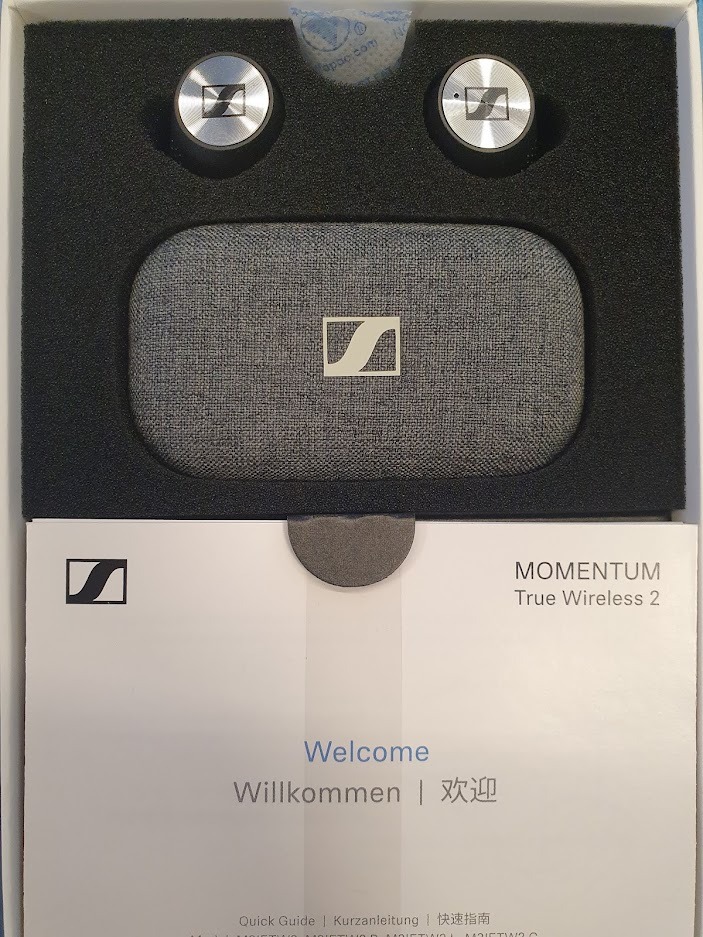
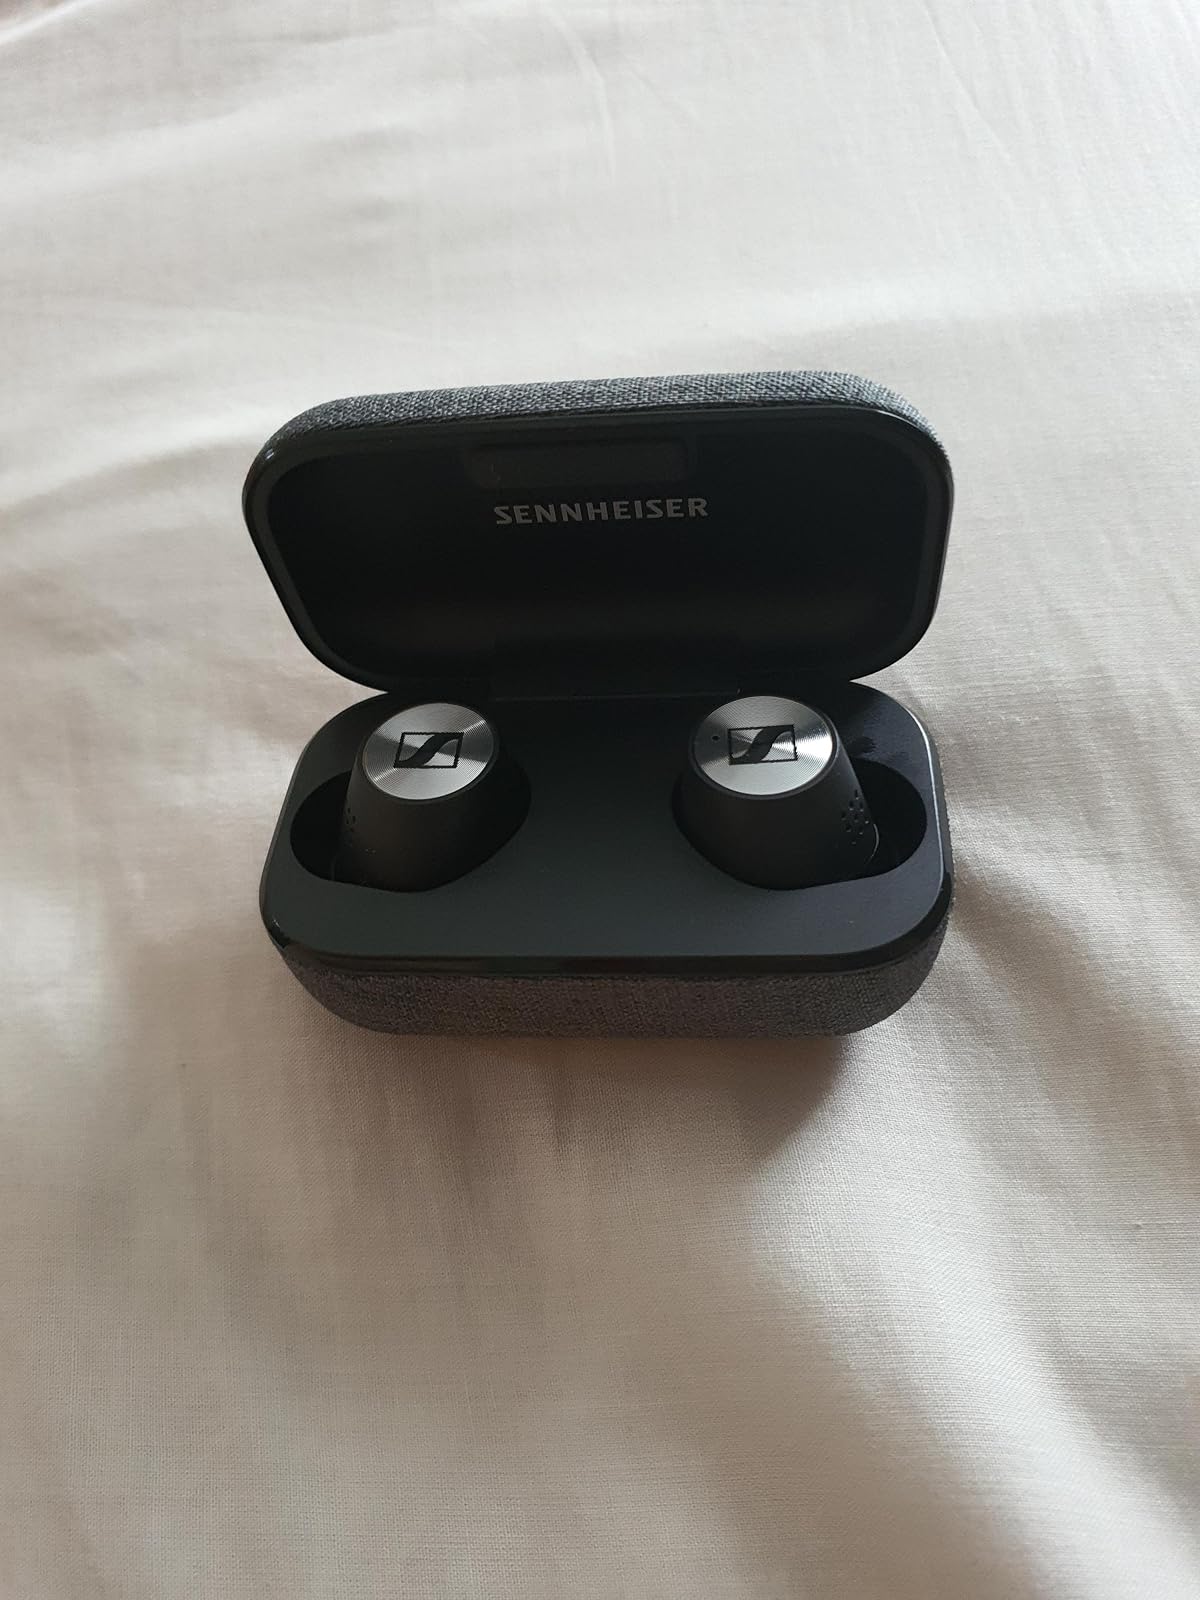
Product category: earbuds
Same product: yes